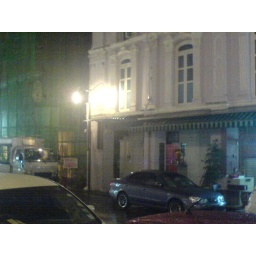
Rustic looking ang moh street lamp in the middle of touristy Chinatown.